List of birds of Kerala

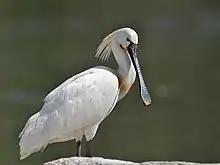
Eurasian Spoonbill at Ranganathittu

Order: PelecaniformesFamily: Threskiornithidae